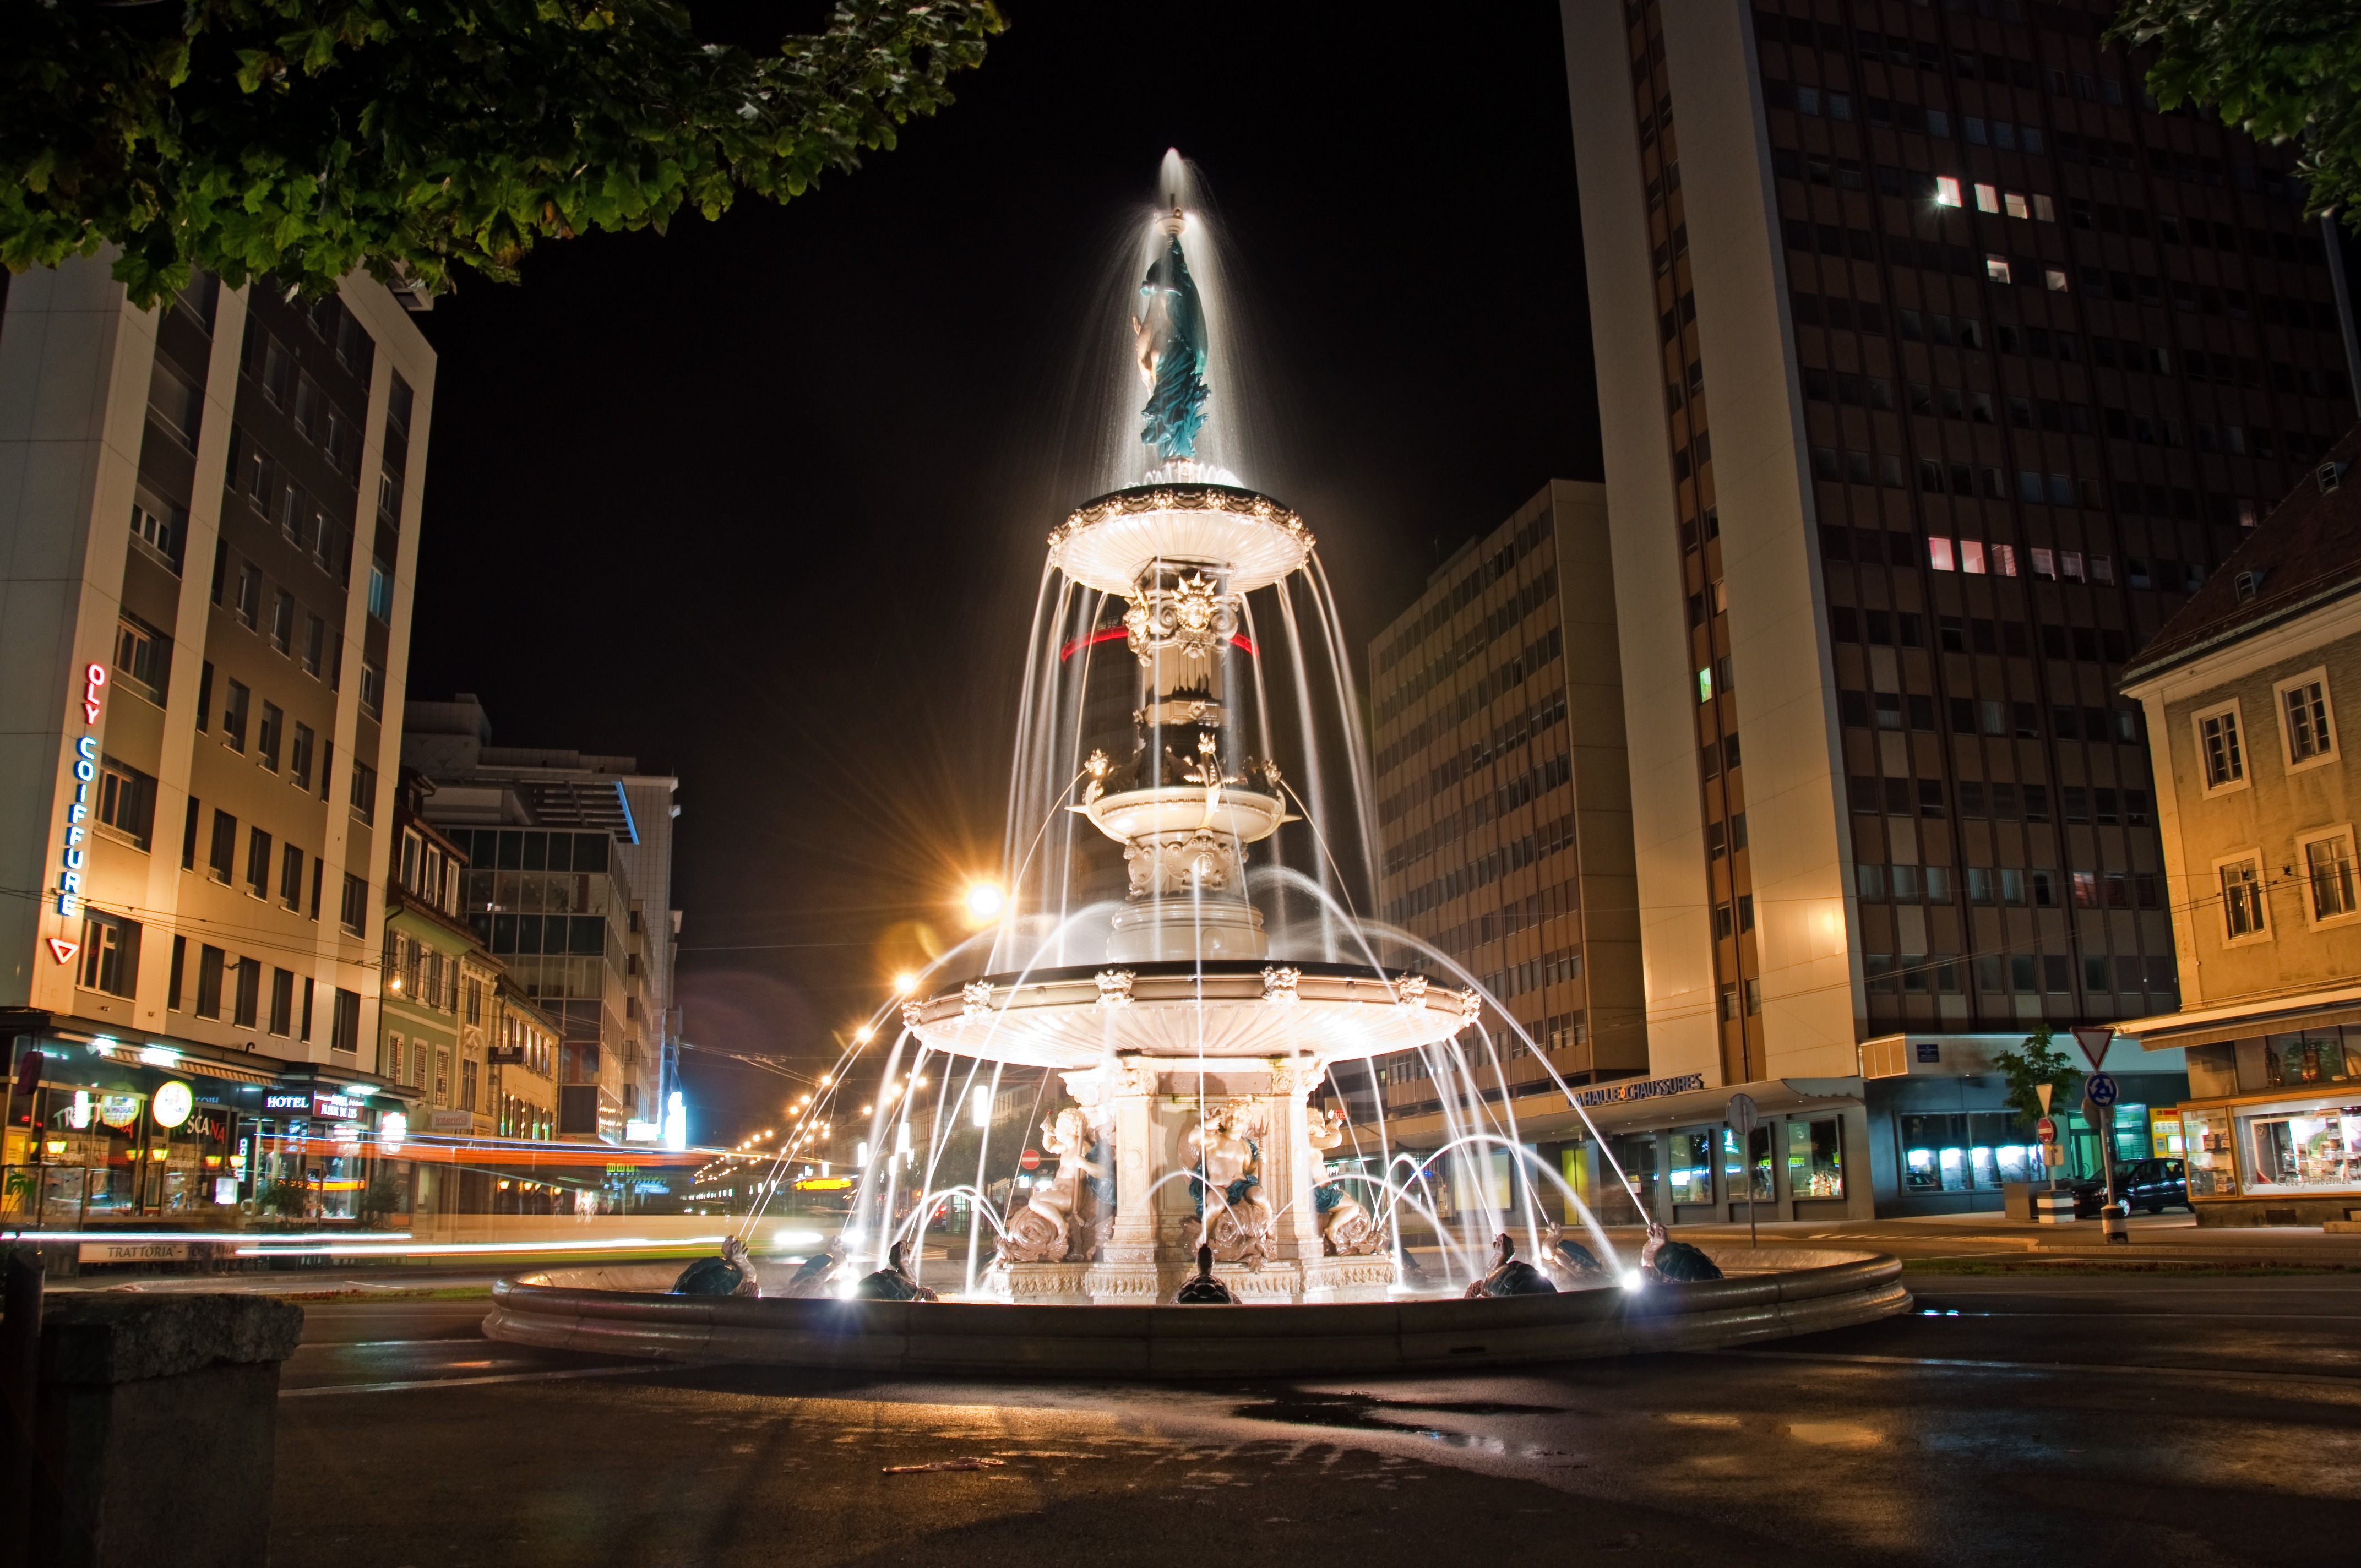
water, architecture, night, town, city, urban, cityscape, downtown, evening, reflection, tower, plaza, landmark, lighting, outside, lights, buildings, reflections, fountain, switzerland, town square, water feature, metropolis, cities, urban area, la chaux de fonds